Anatolian peoples

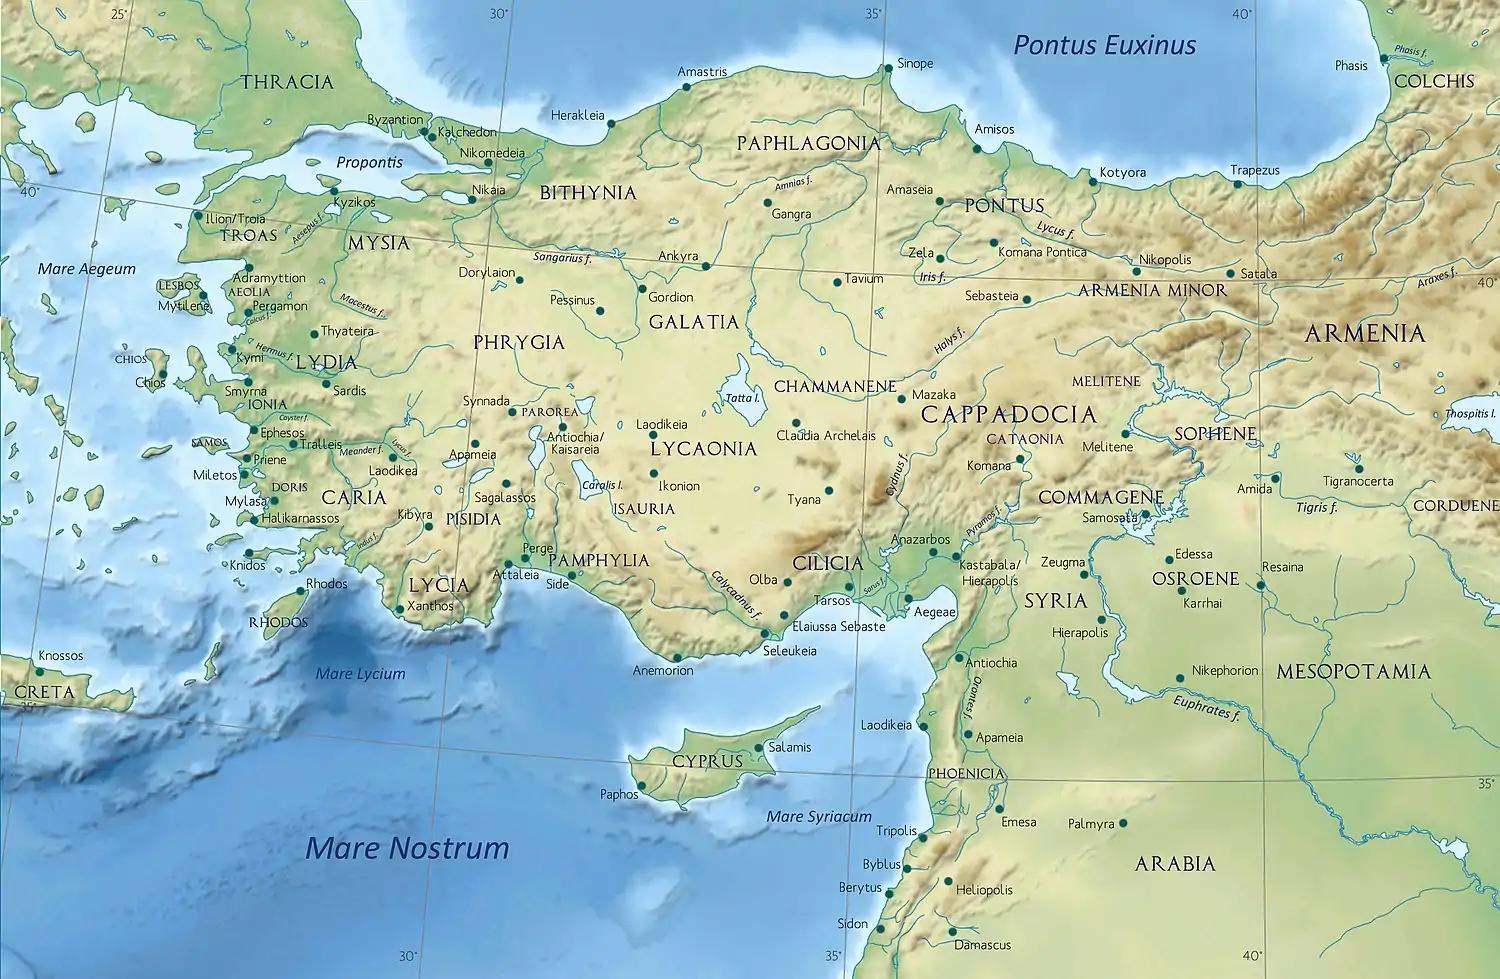
Map 3: Anatolia / Asia Minor in the Greco-Roman period. The classical regions and their main settlements (circa 200 BC).

The least known Anatolian group were the Palaic peoples, who inhabited the region of Pala in northern Anatolia. This area had probably also previously been inhabited by the Hatti. It is likely that Palaic peoples disappeared with the invasion of the Kaskians in the 15th-century BC.